History of quantum mechanics

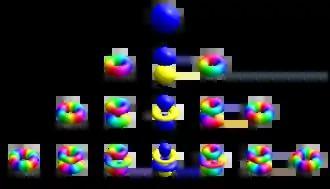
The shapes of atomic orbitals. Rows: 1"s", 2"p", 3"d" and 4"f". From left to right formula_20. The colors show the phase of the wave function.

The first property describing the orbital is the principal quantum number, , which is the same as in the Bohr model. denotes the energy level of each orbital. The possible values for are integers: